Cheryl Boone Isaacs

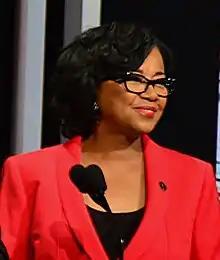
Boone Isaacs in 2015 at the announcement of nominees for the 87th Academy Awards

Cheryl Boone Isaacs (born 1949) is an American film marketing and public relations executive. She represented the Public Relations Branch of the Academy of Motion Picture Arts and Sciences (AMPAS), known for its annual Academy Awards (Oscars), on the AMPAS Board of Governors for 21 years, until 2013. On July 30, 2013 she was elected as the 35th president of AMPAS and on August 11, 2015 she was re-elected. Boone Isaacs was the first African American to hold this office, and the third woman (after Bette Davis and Fay Kanin). On November 16, 2021, it was announced that Boone Isaacs would serve as Founding Director of the Sidney Poitier New American Film School at Arizona State University's Herberger Institute for Design and the Arts, effective January 1, 2022.